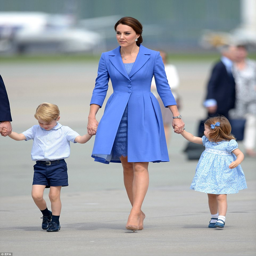
person looked glowing in a blue quarter sleeve coat by person